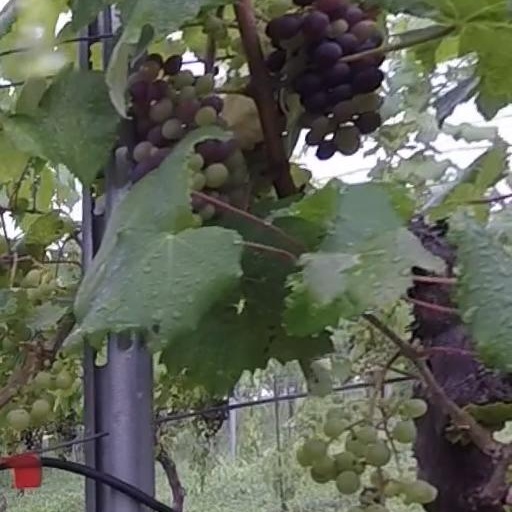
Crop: grape